Schinia pulchripennis

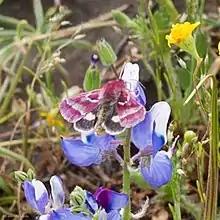
In the North Table Mountain Ecological Reserve in Butte, California.

Schinia pulchripennis, or the common flower moth, is a moth of the family Noctuidae that is distributed throughout North America, including California and Nevada.